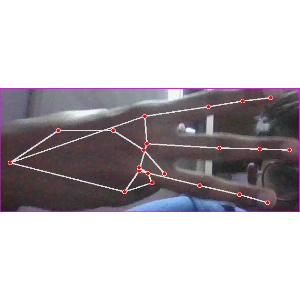
अक्षर: भ